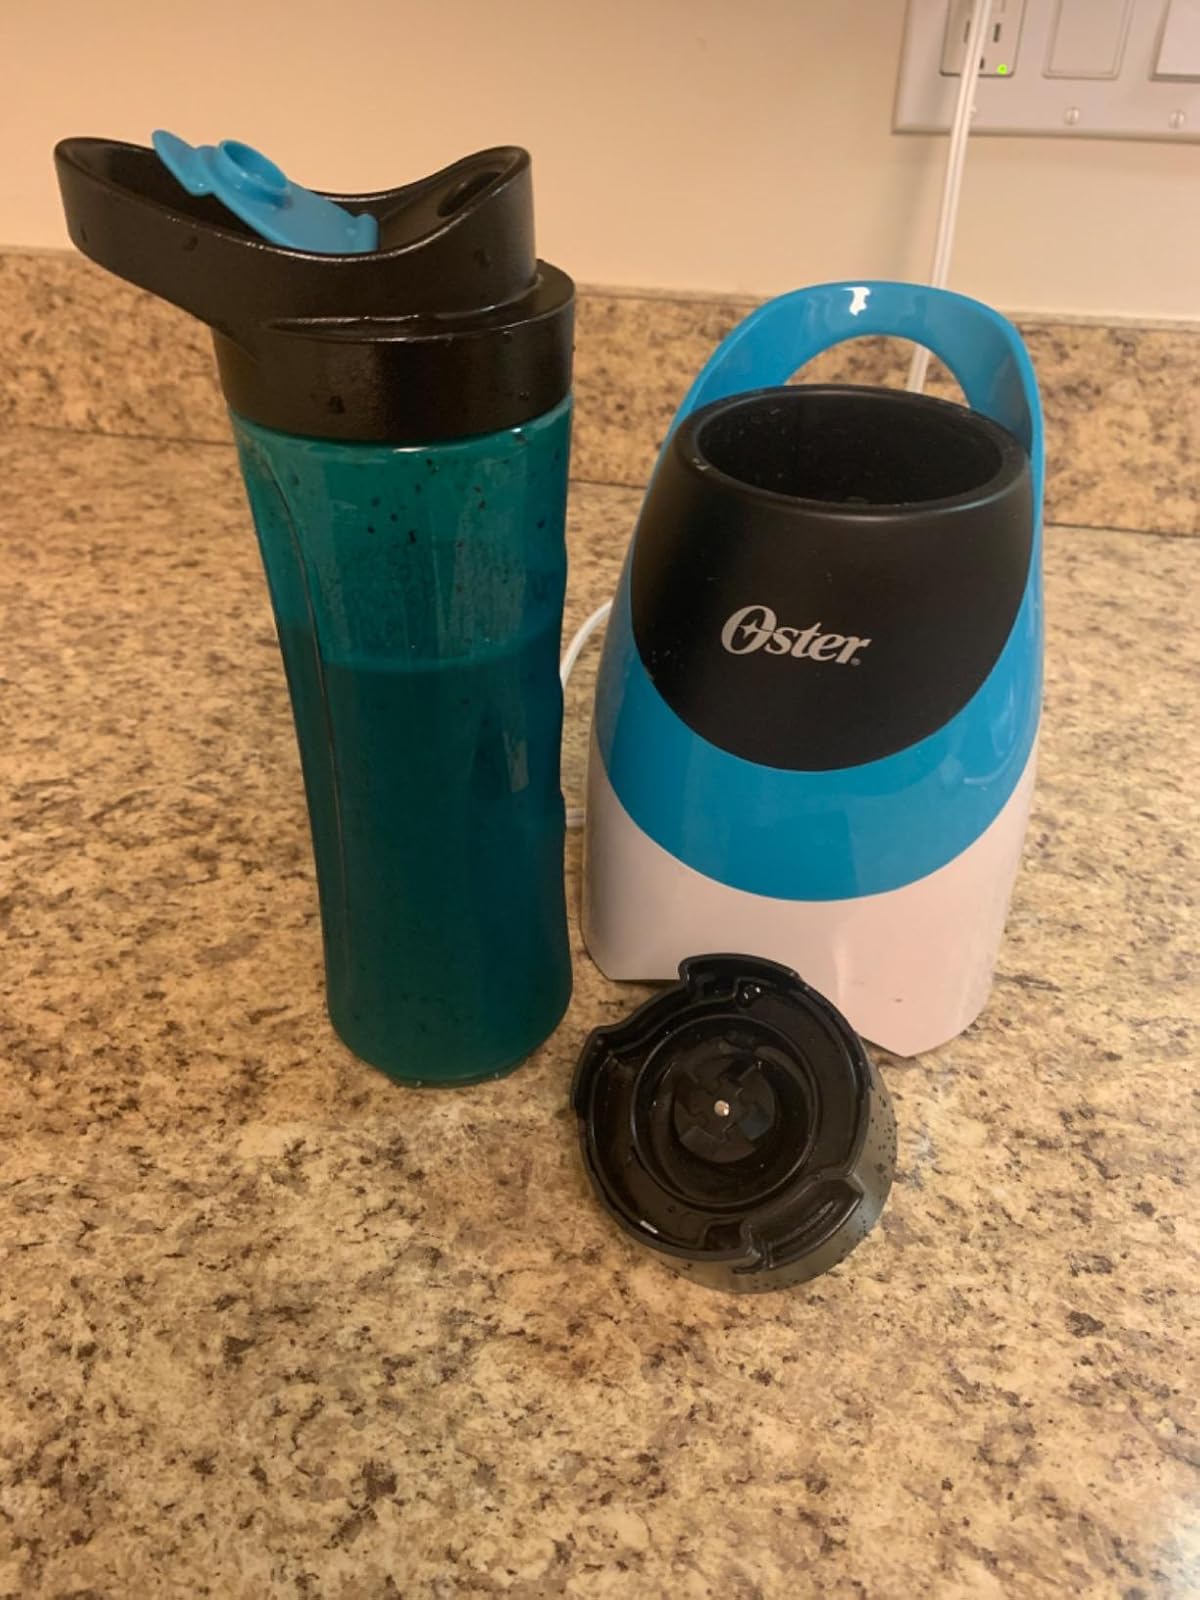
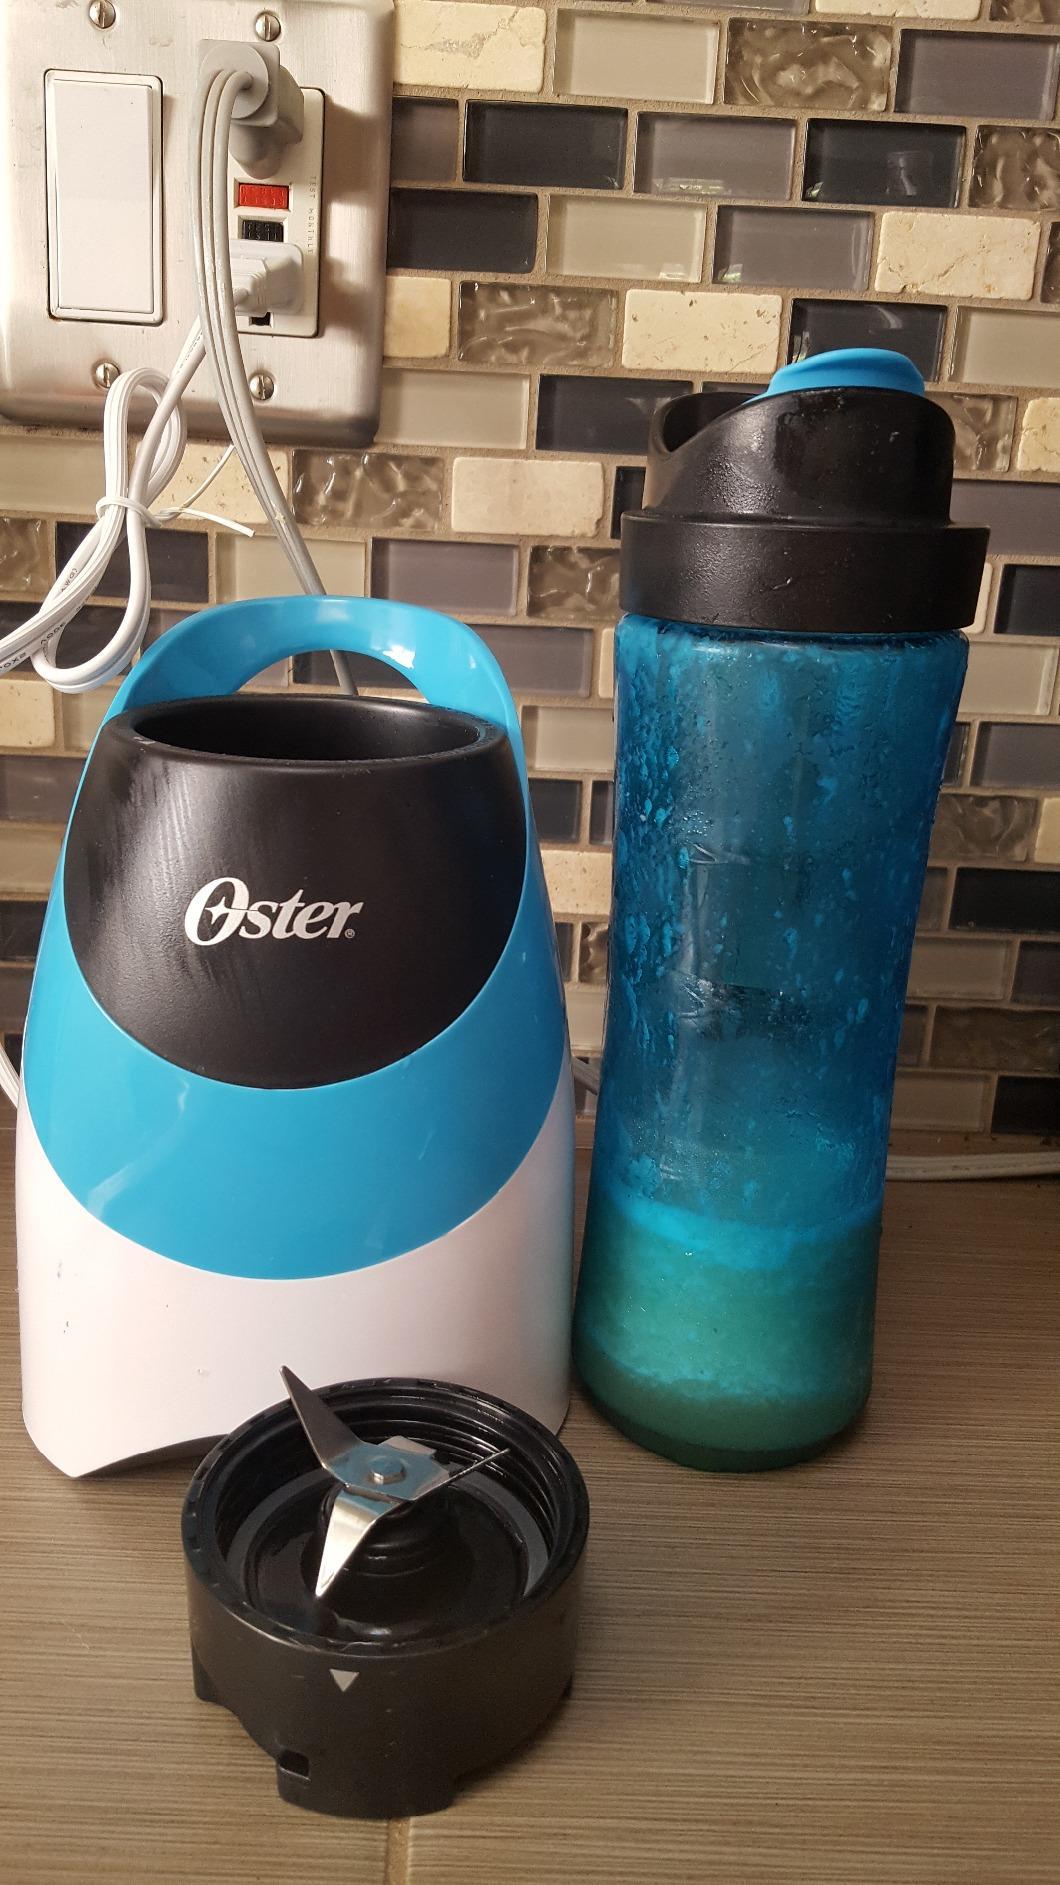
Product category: items_blender
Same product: yes